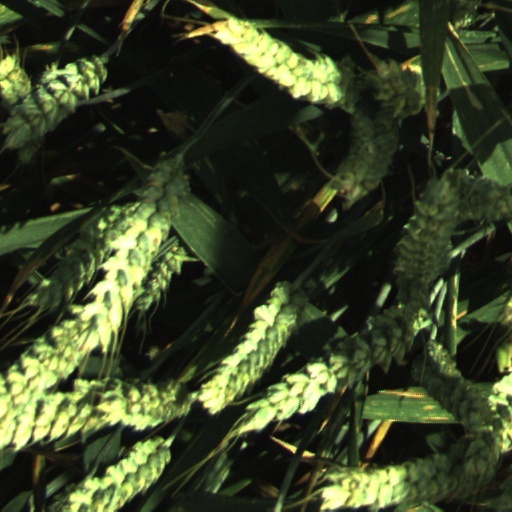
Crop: wheat